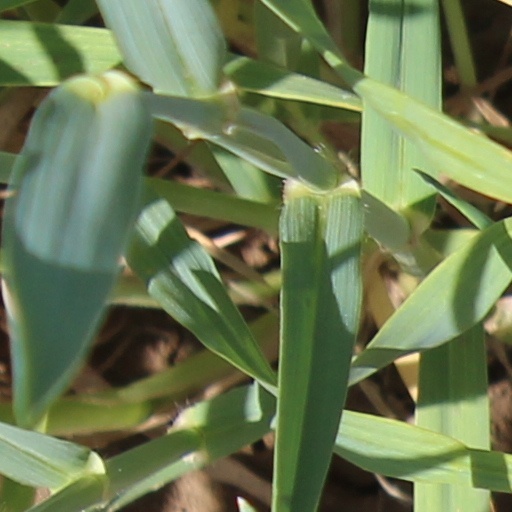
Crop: wheat